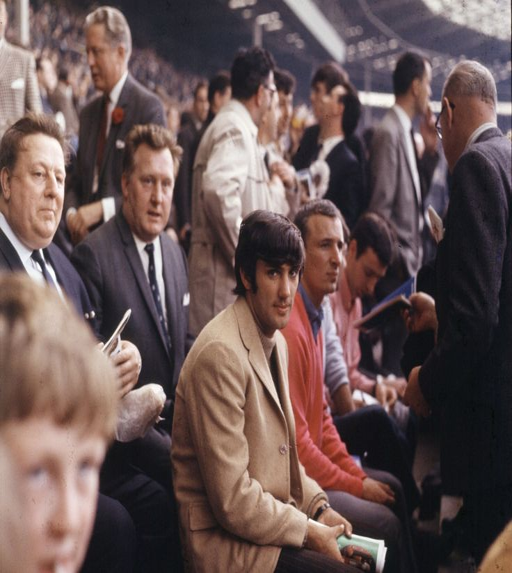
musical artist at the final